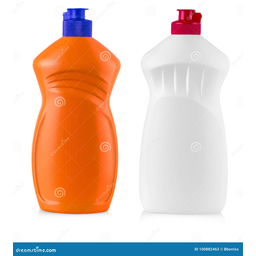
Label: plastic